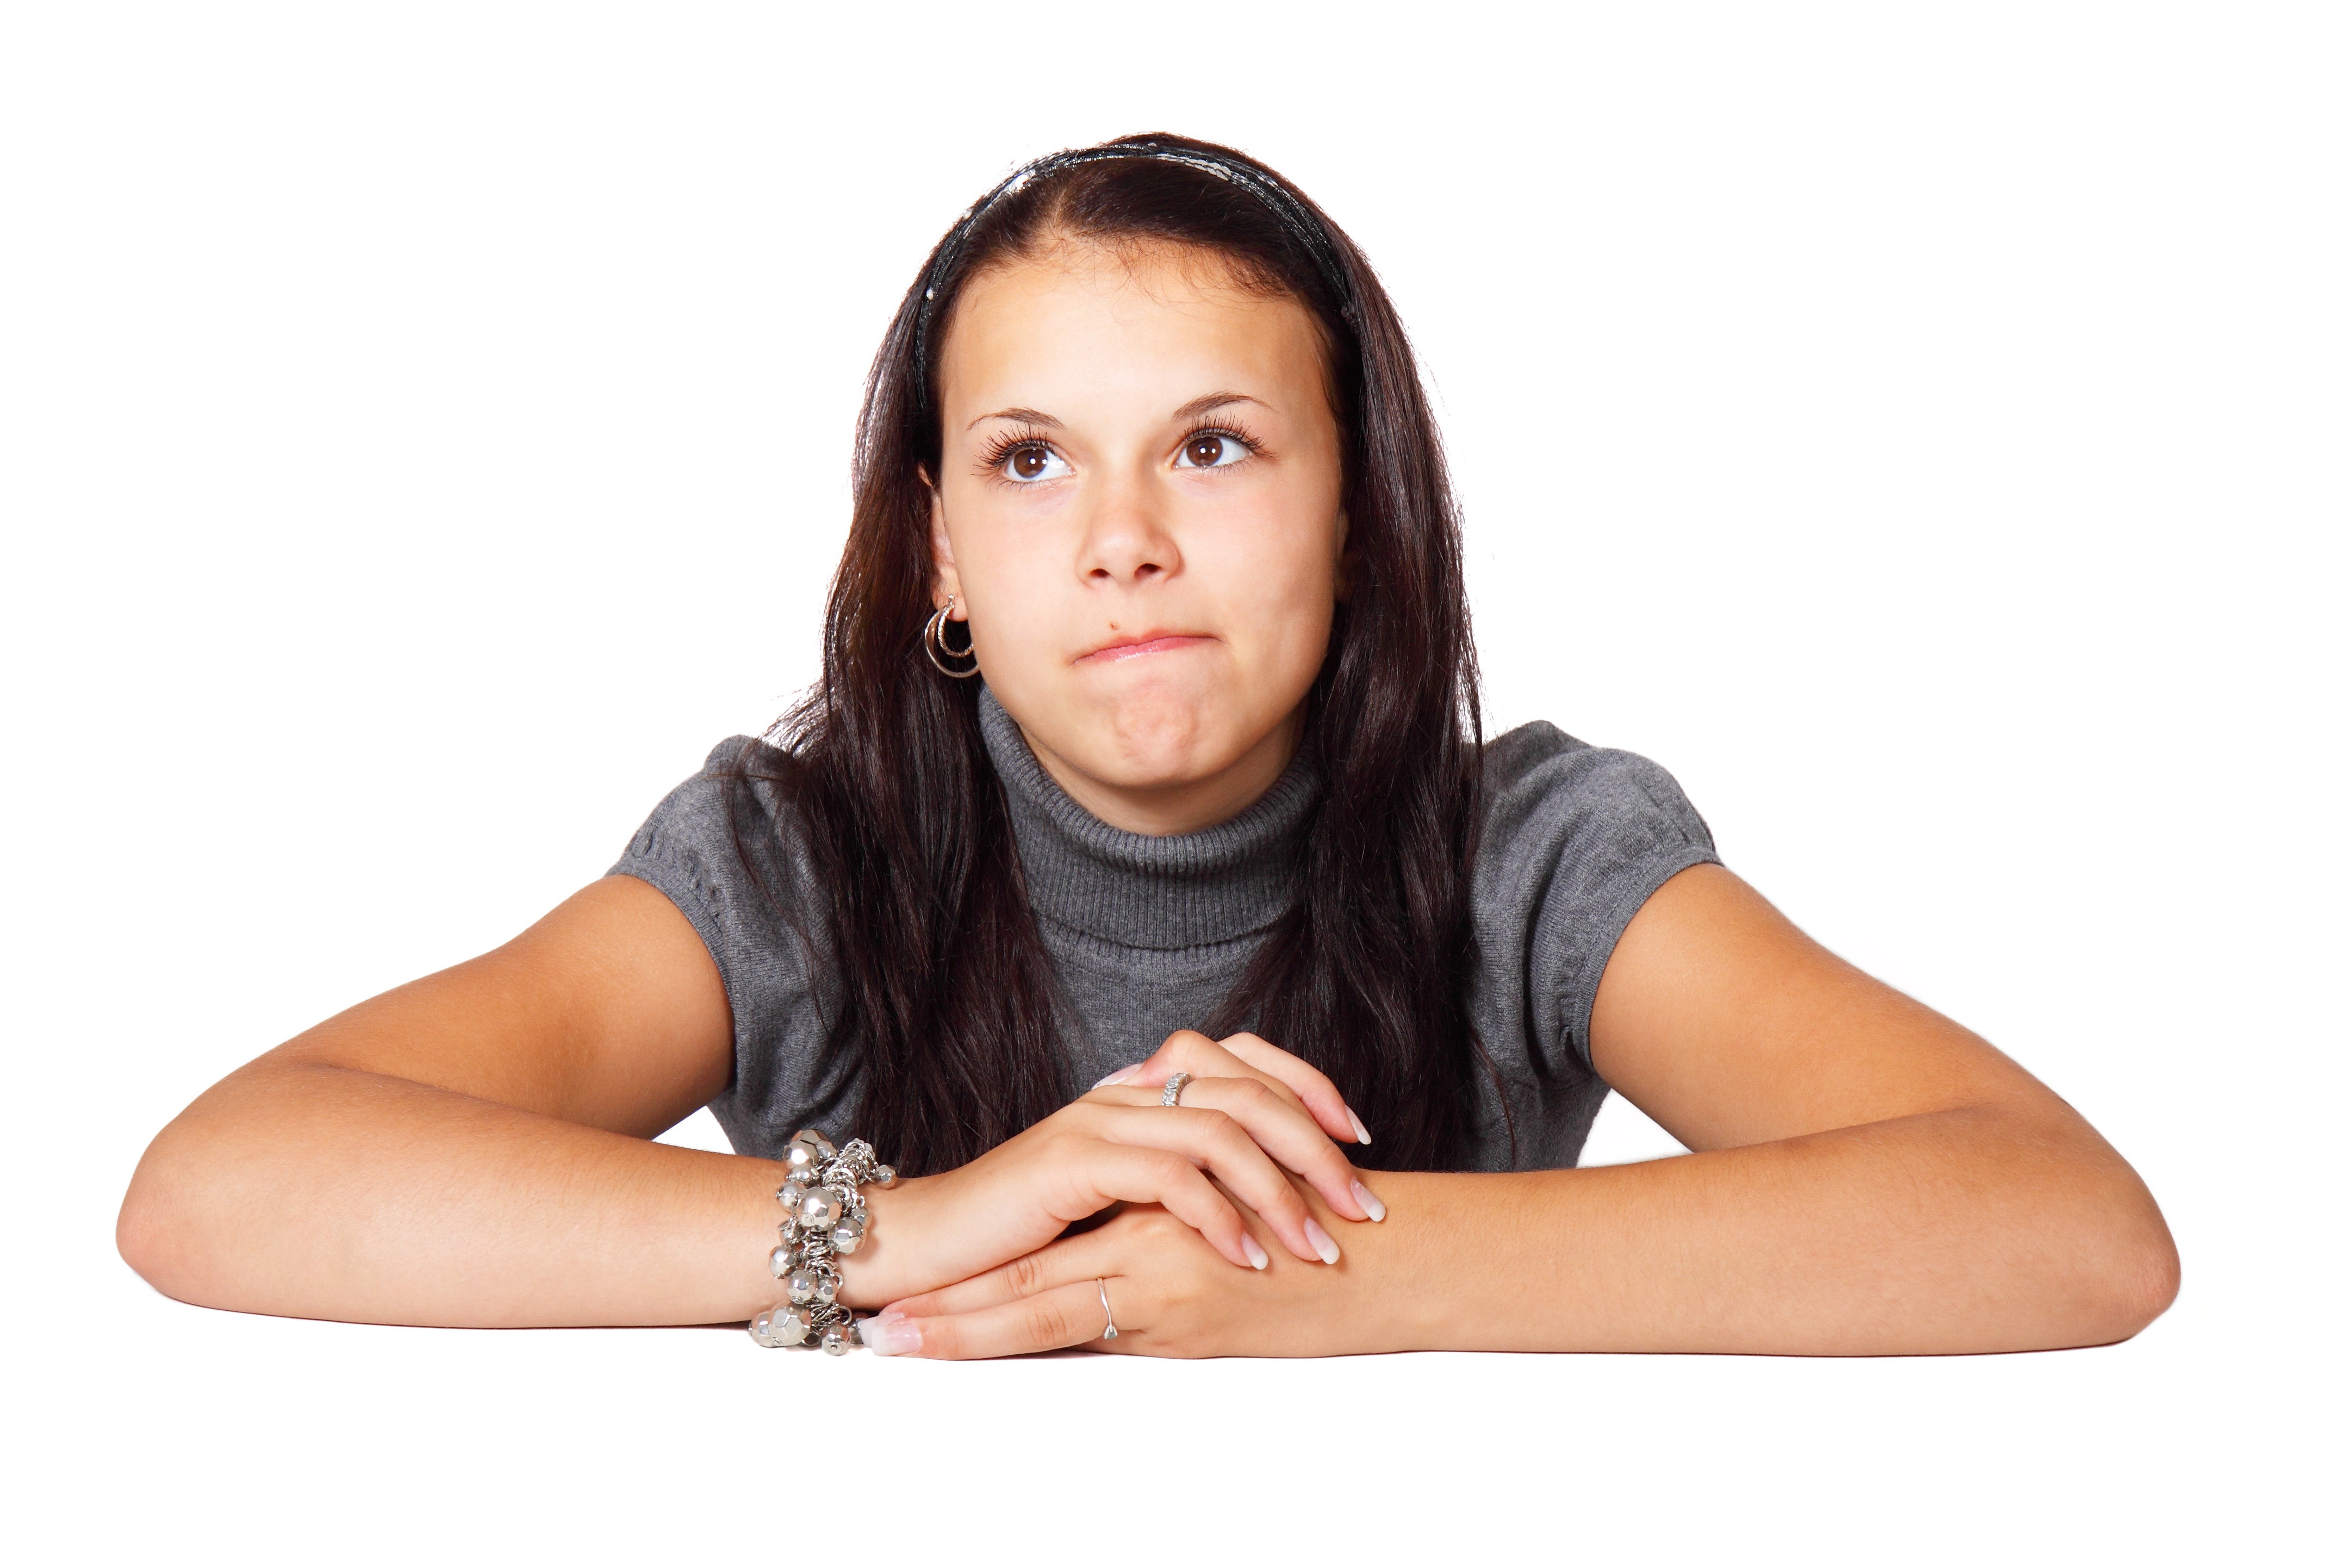
hand, person, girl, woman, hair, cute, female, thinking, model, young, finger, sitting, think, pensive, lady, arm, facial expression, mouth, long hair, face, nose, neck, head, photo shoot, brown hair, sense, human positions, human action